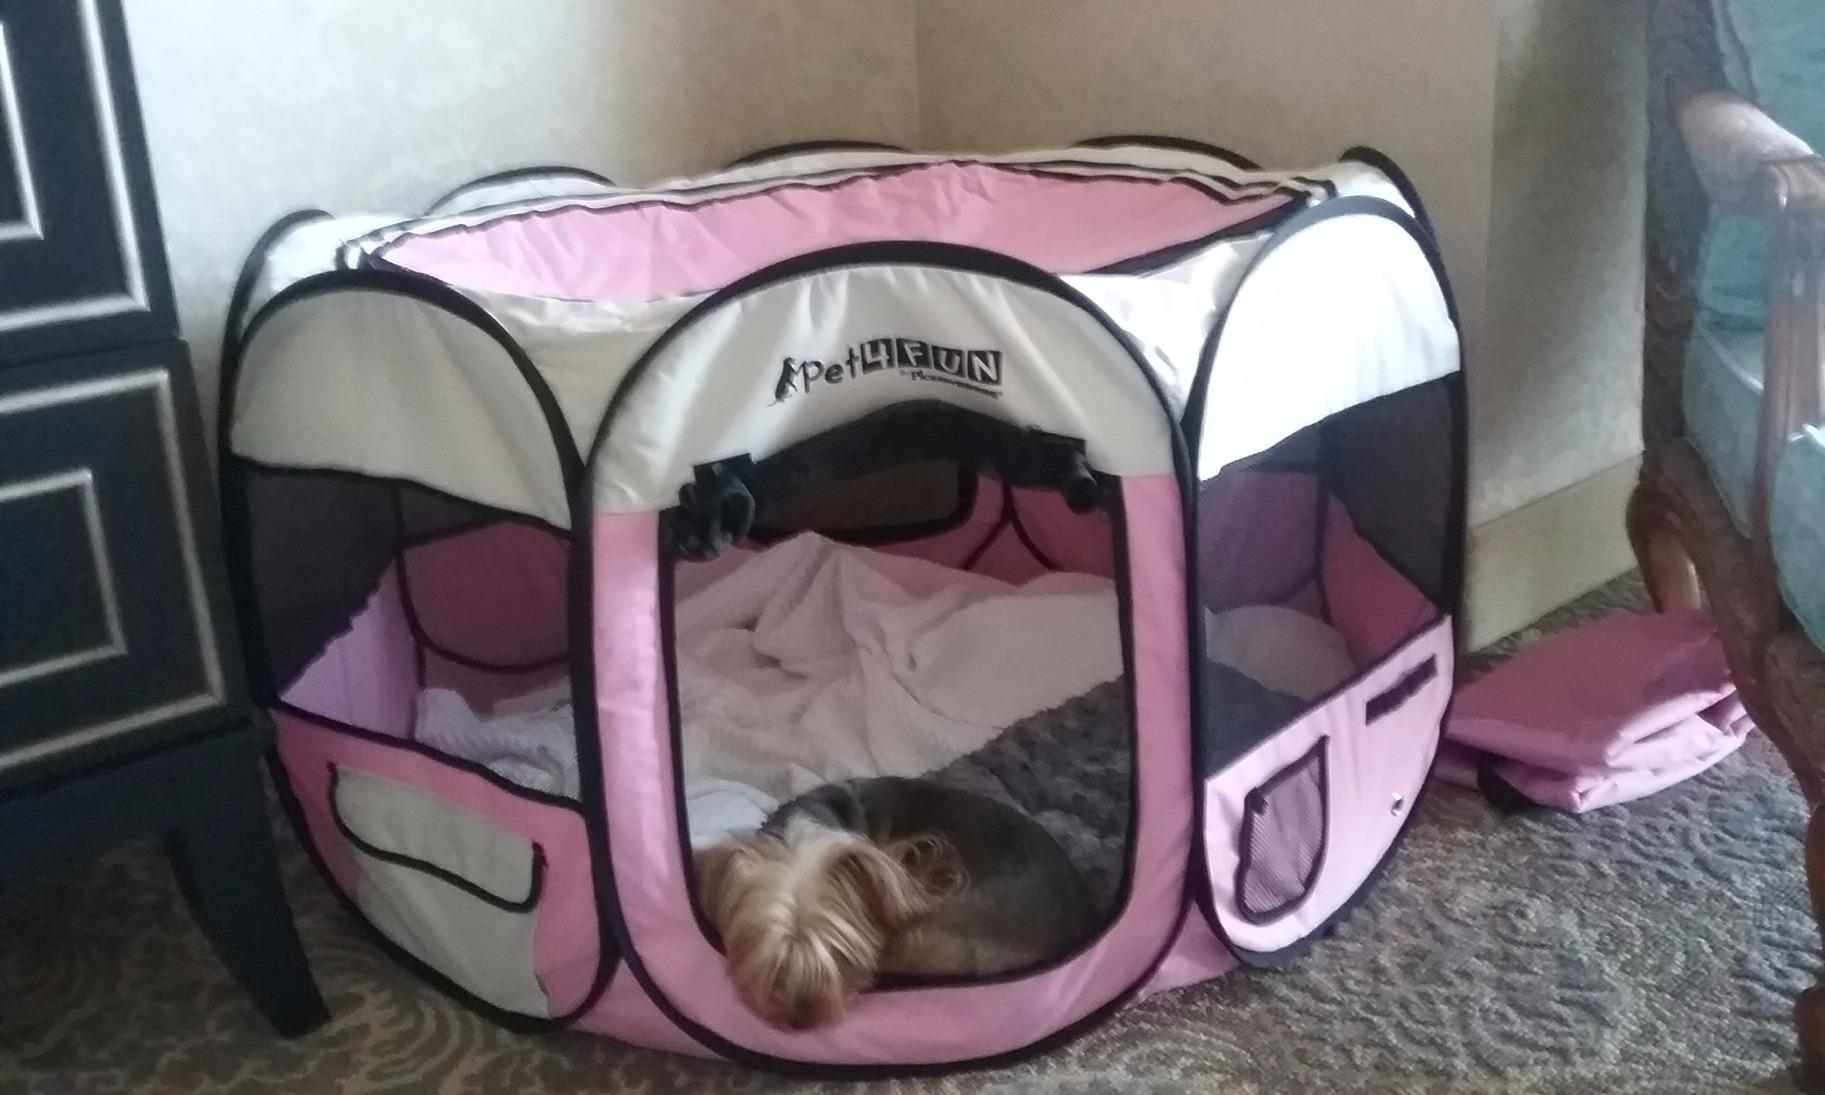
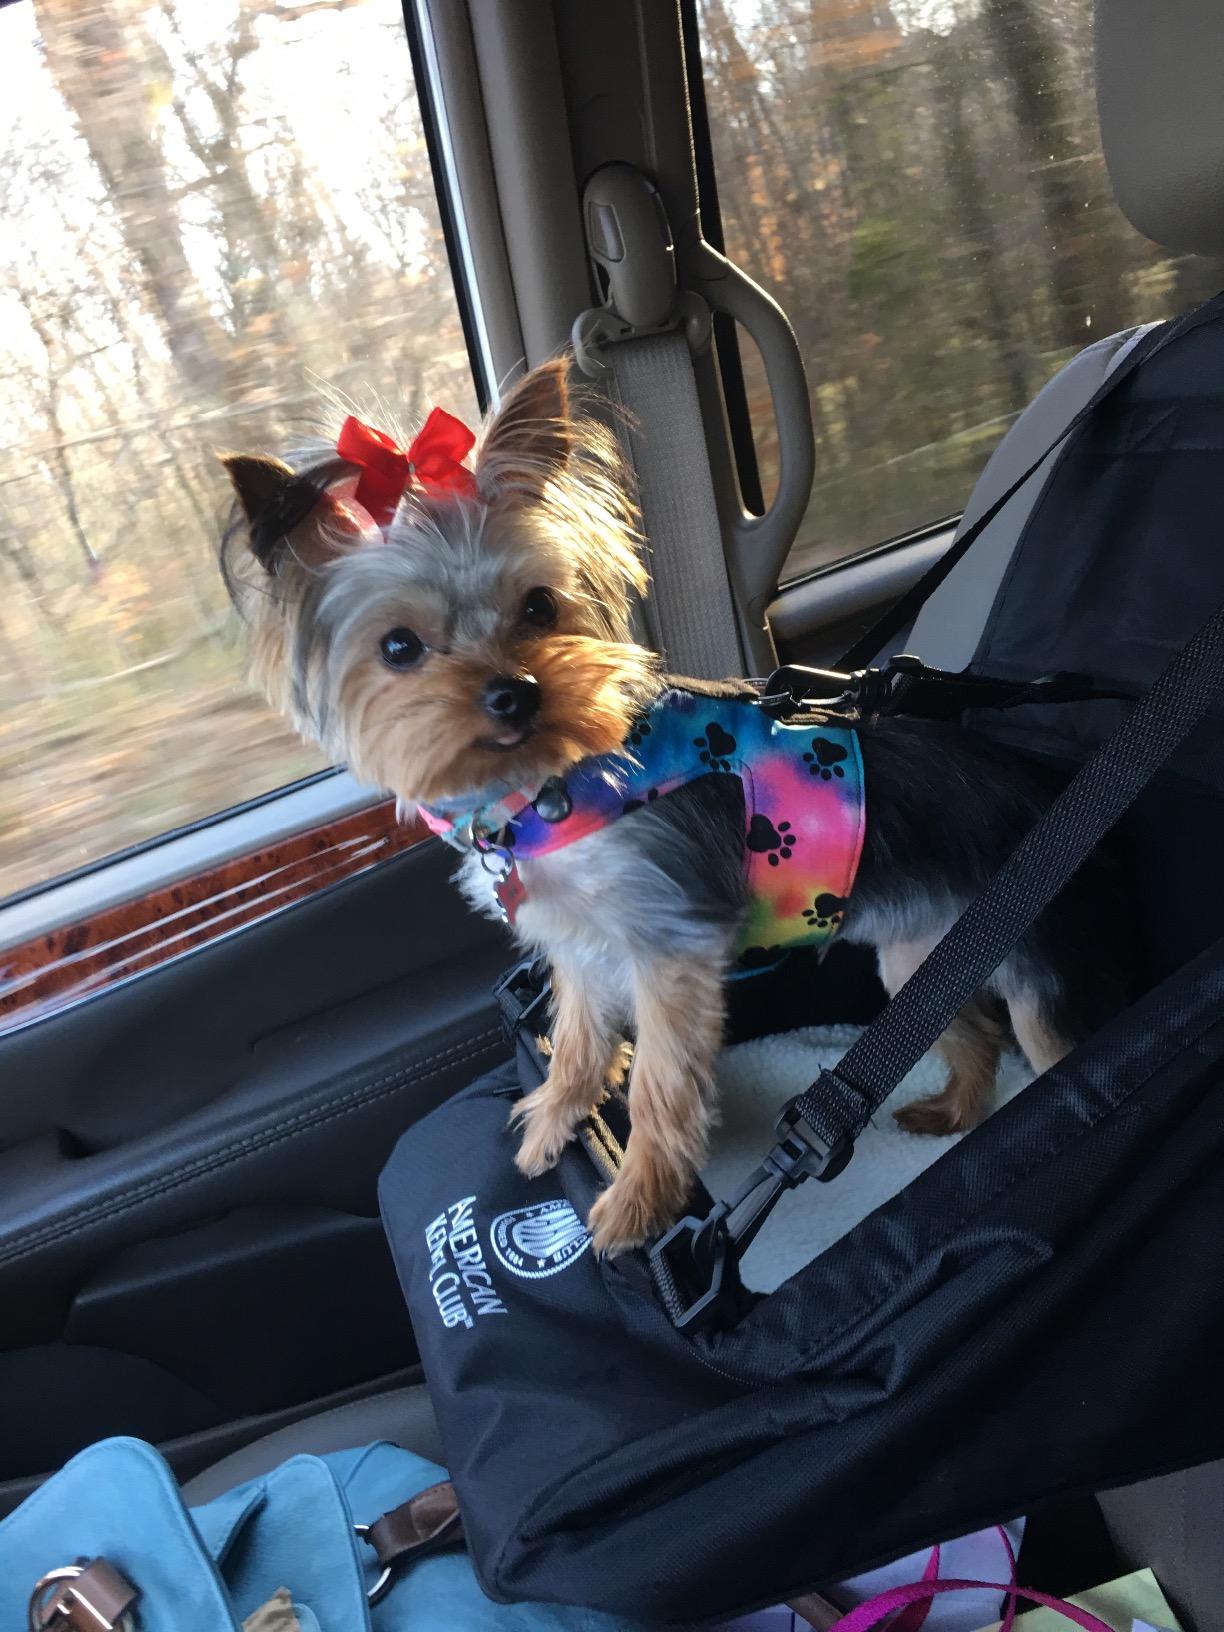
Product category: items_kennel
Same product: no